Kirti Stambh, Vadodara

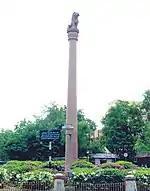
Kirti Stambh

Kirti Stambh,, is located in the city of Vadodara, Gujarat state, western India.